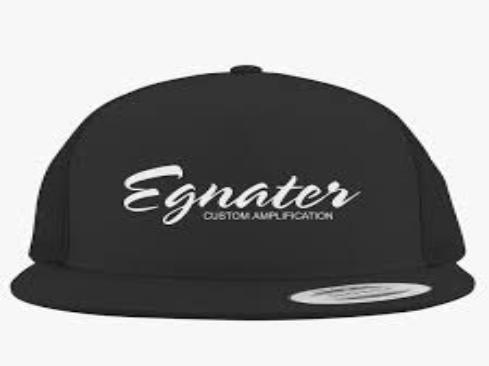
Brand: Egnater
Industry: Electronic